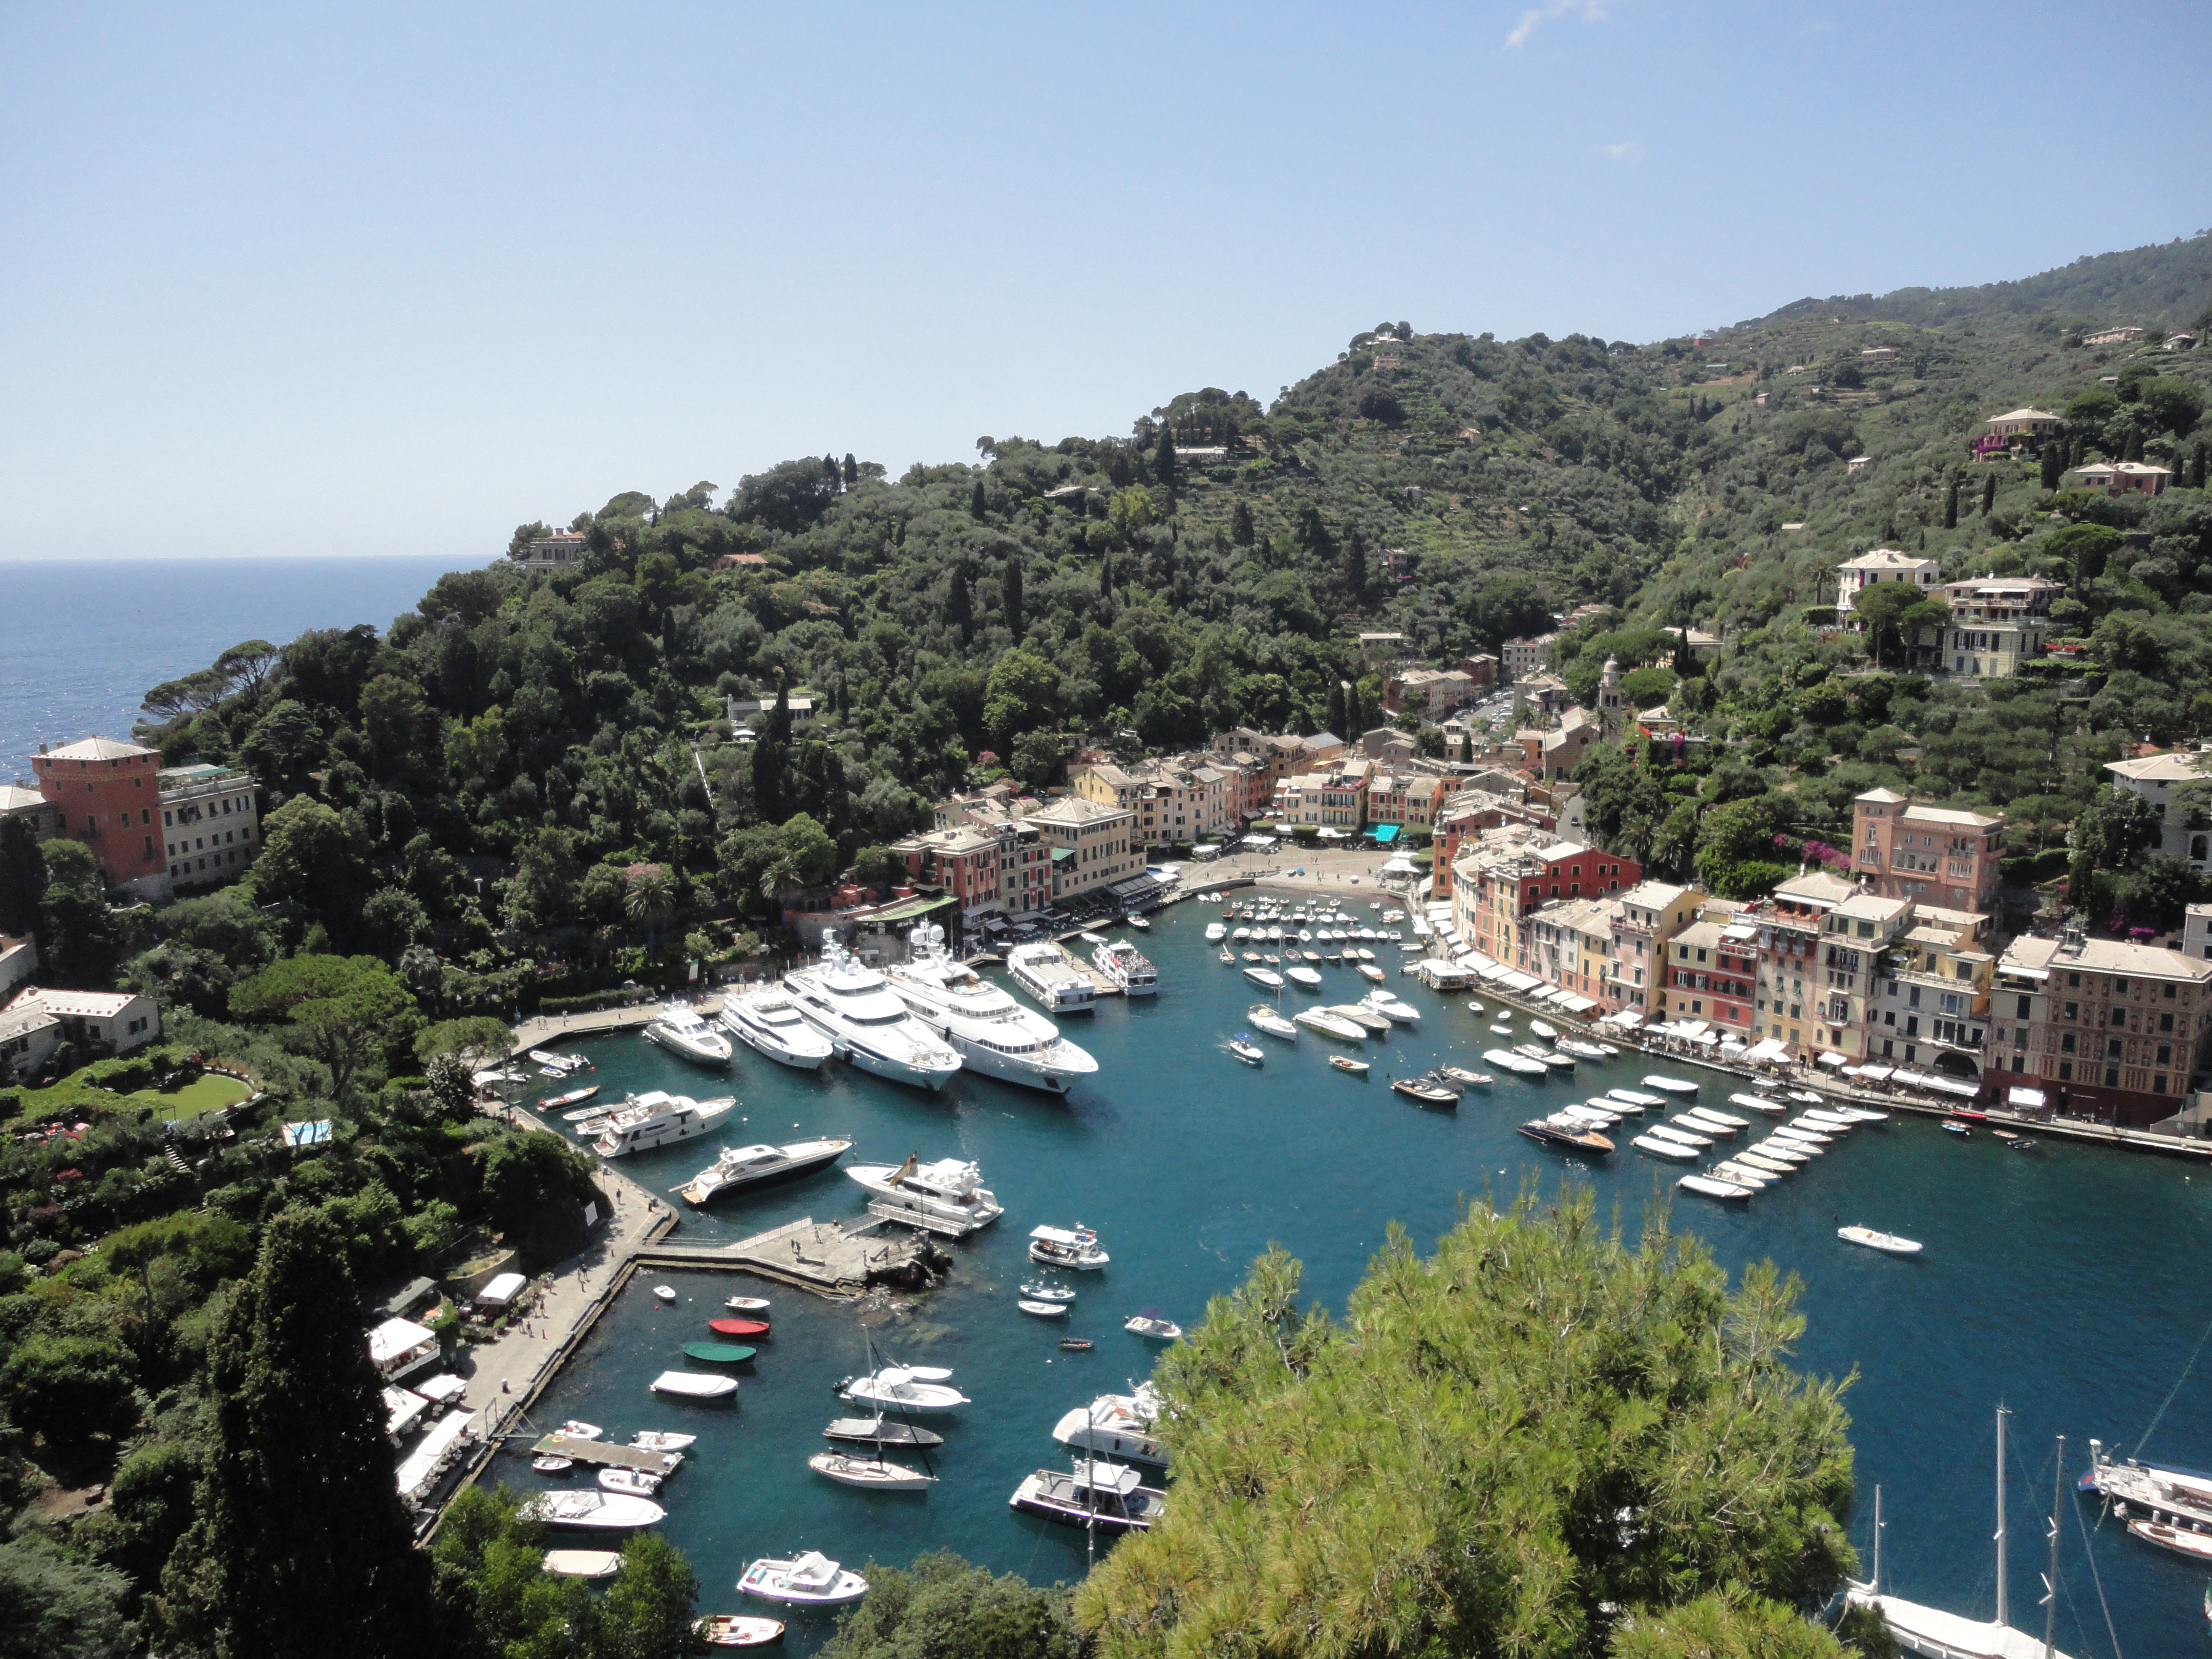
sea, coast, dock, boat, town, vacation, cove, mediterranean, scenic, yacht, bay, italy, harbour, marina, port, resort, cape, portofino, aerial photography